Napoleonic looting of art

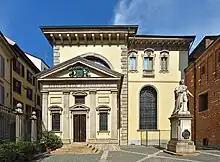
The exterior of the Biblioteca Ambrosiana

From the spring of 1796, the first Napoleonic campaign in Italy removed art objects of all kinds, which were sanctioned in provisions of the Treaty of Leoben, the Armistice of Cherasco, the Armistice of Bologna, and the Treaty of Tolentino, culminating with clauses in the 1797 Treaty of Campo Formio that transferred artworks from the Austria and the former Venetian Republic. Over 110 artworks were brought to France in 1796 alone. The early appropriations were organised by Jean-Baptiste Wicar. Drawing on his experience of cataloging the art collections of Italian duchies, Wicar selected which paintings would be sent to Paris from 1797 to 1800. His work was continued later by Vivant Denon. Local nobles, like Giovanni Battista Sommariva, used the opportunity of the tumult to enrich their own personal collections.